Palmers, Minnesota

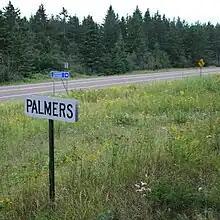
Palmers railroad sign

Palmers is an unincorporated community in Duluth Township, Saint Louis County, Minnesota, United States; located on the North Shore of Lake Superior.